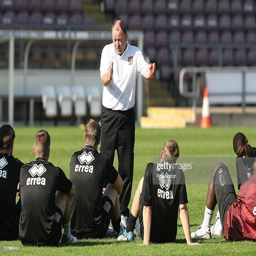
politician talks to his players during a training session .